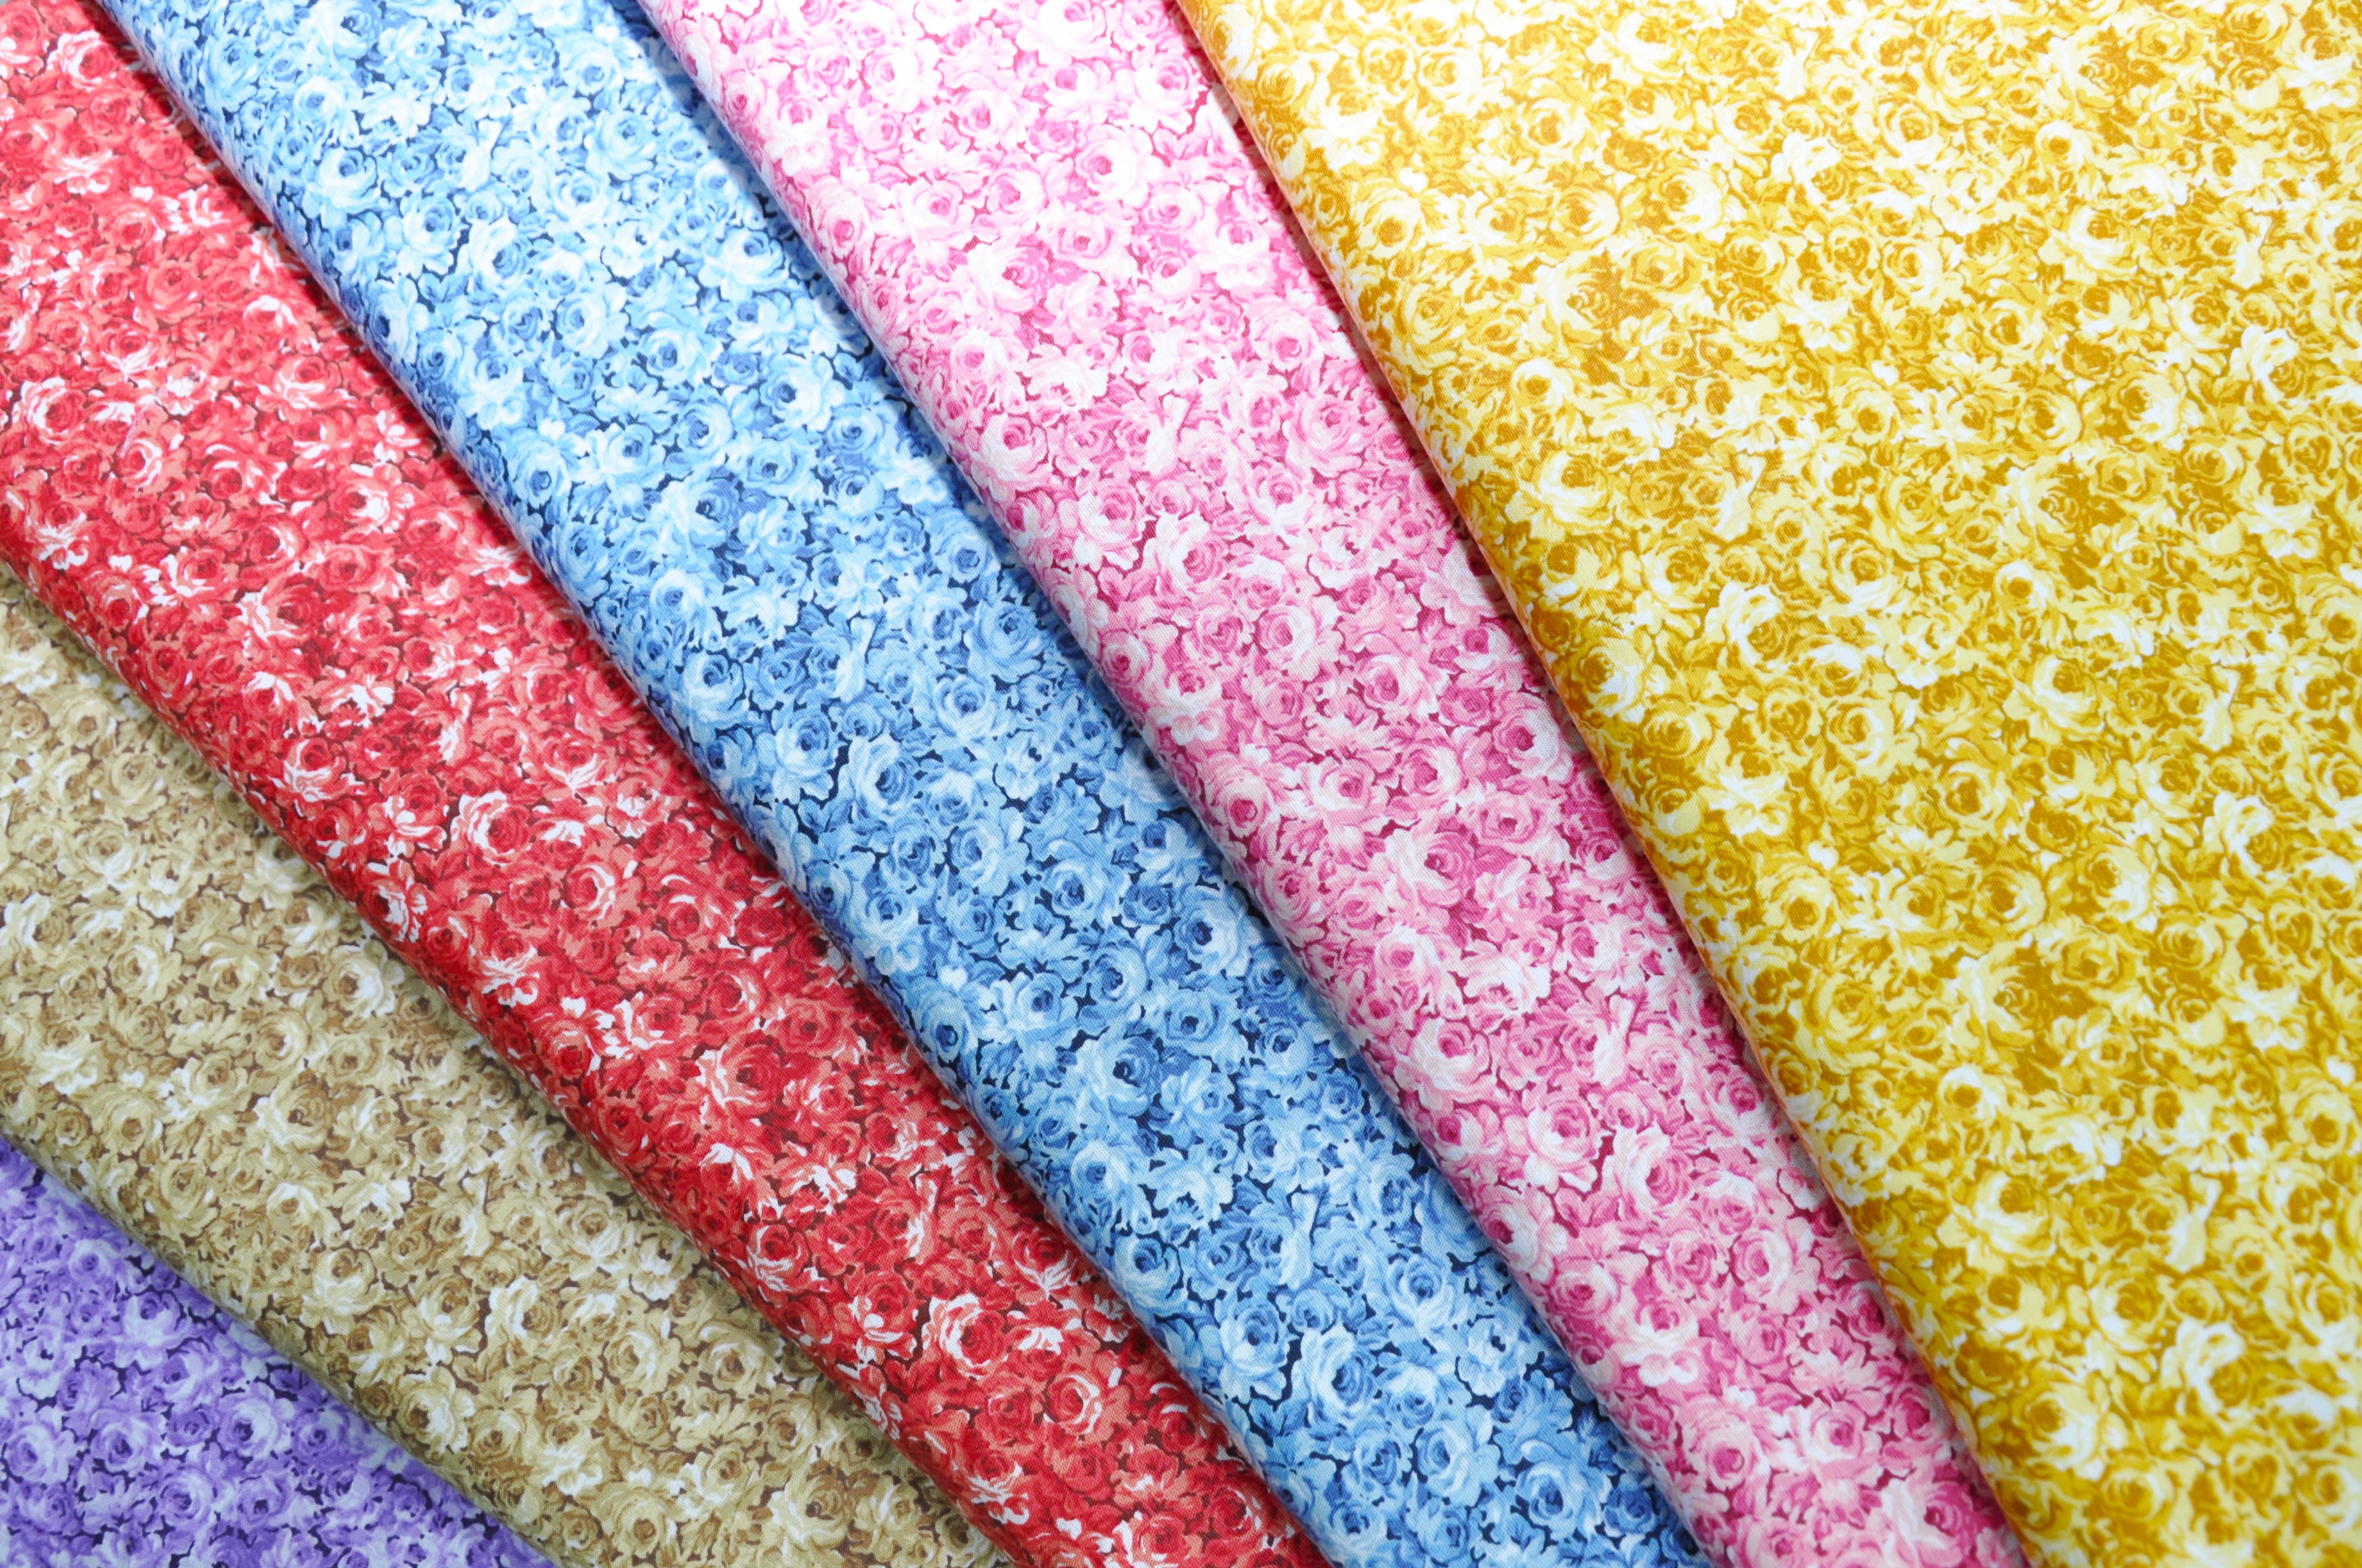
pattern, print, color, pink, material, patchwork, textile, art, florida, tissue, flooring, bed sheet